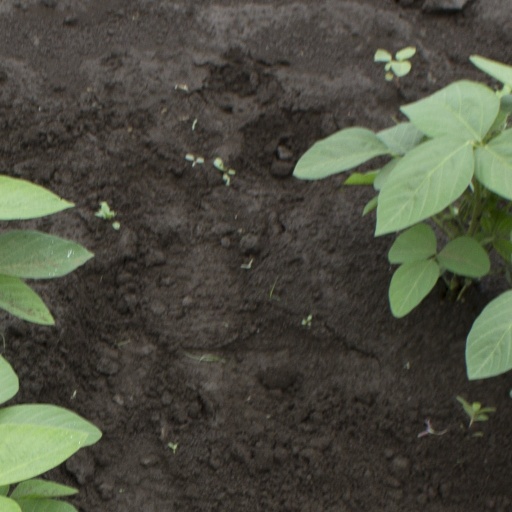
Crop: soybean